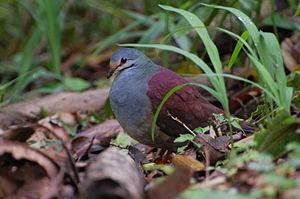
Zentrygon est un genre d'oiseaux de la famille des Colombidés.